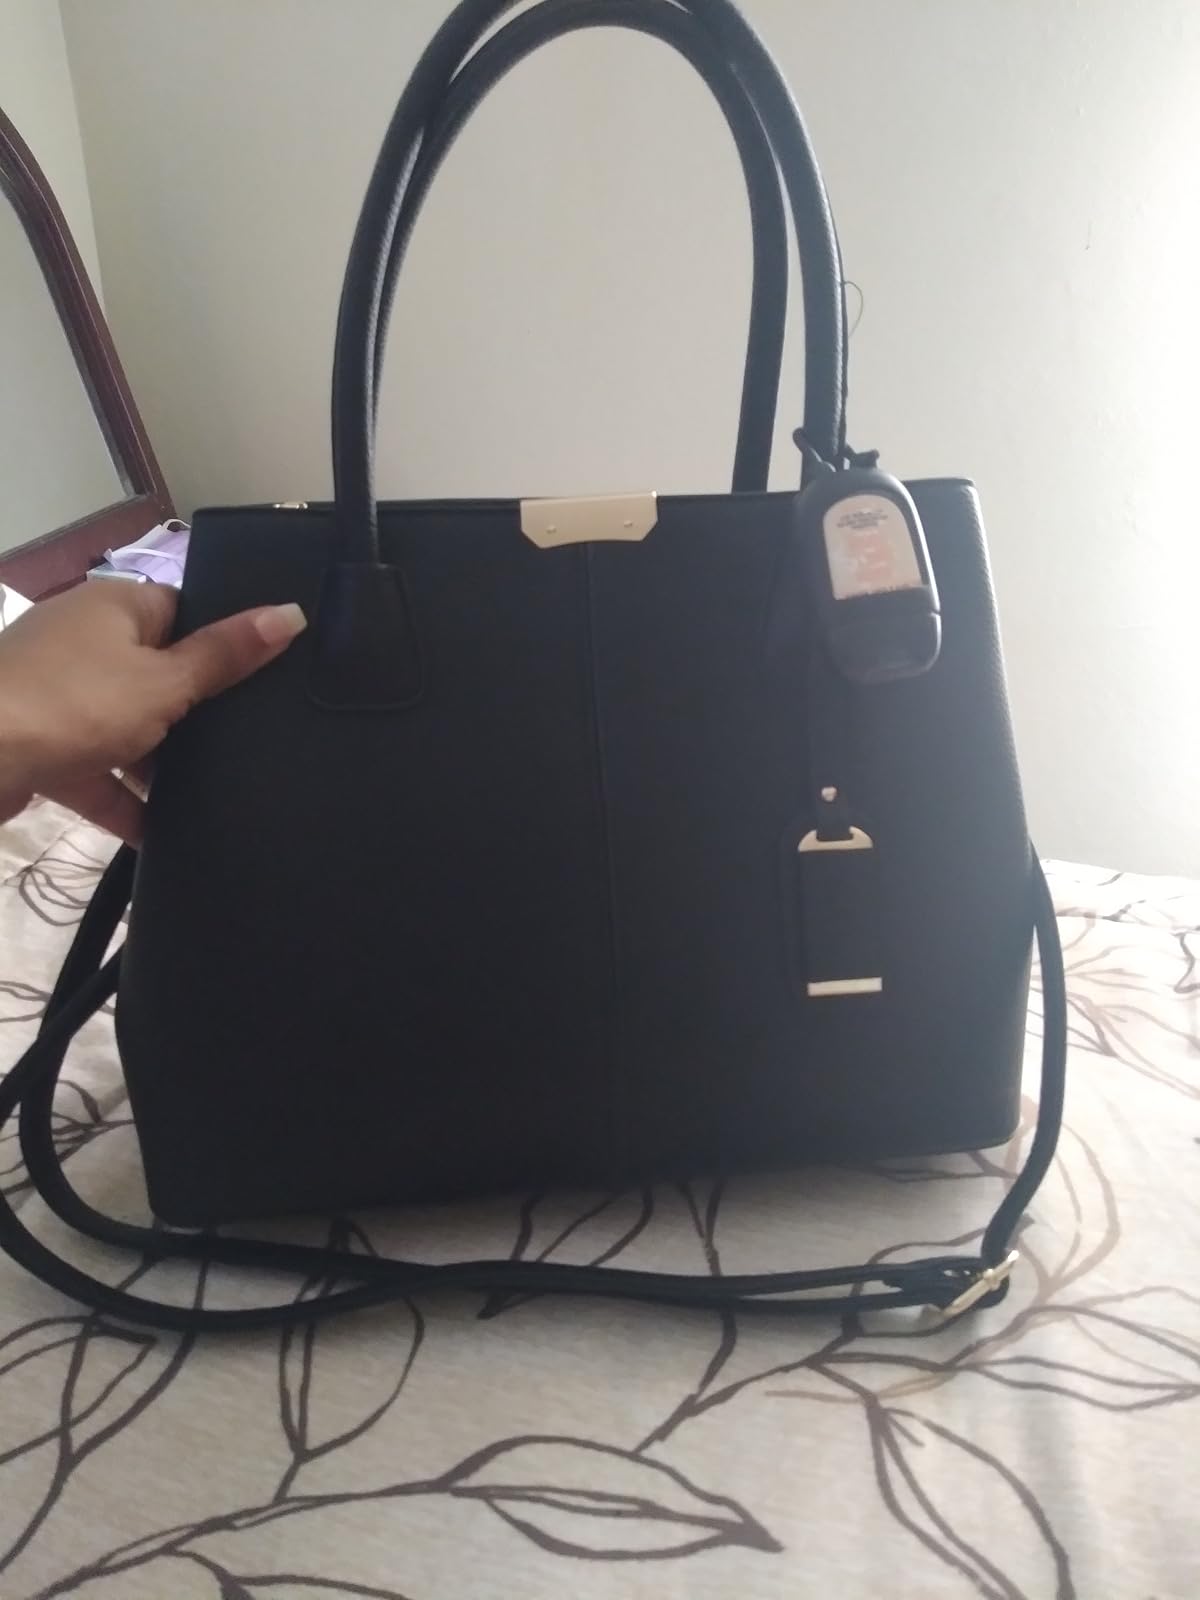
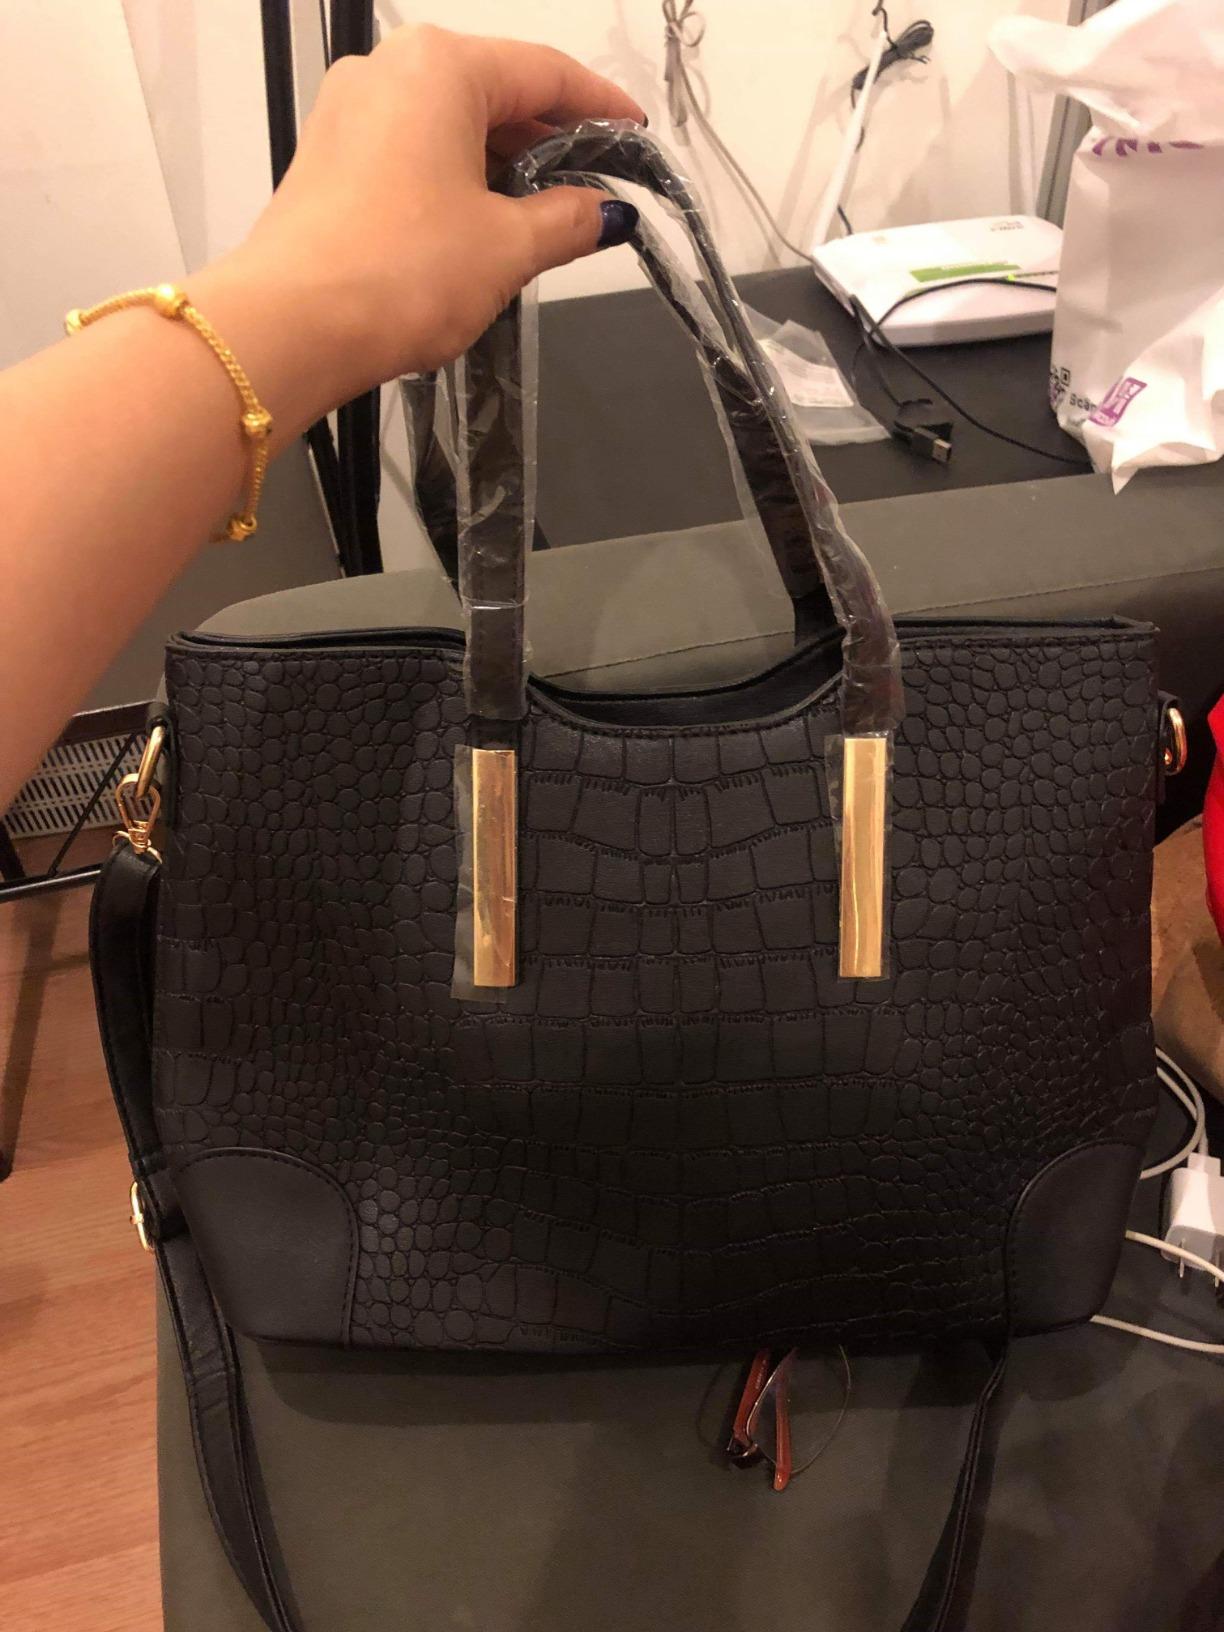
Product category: accessories_handbag
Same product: no